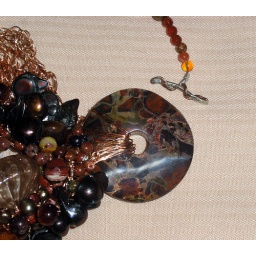
big crochet necklace in fall colors tiger eye venetian glass and poppy toggle detail openJPG